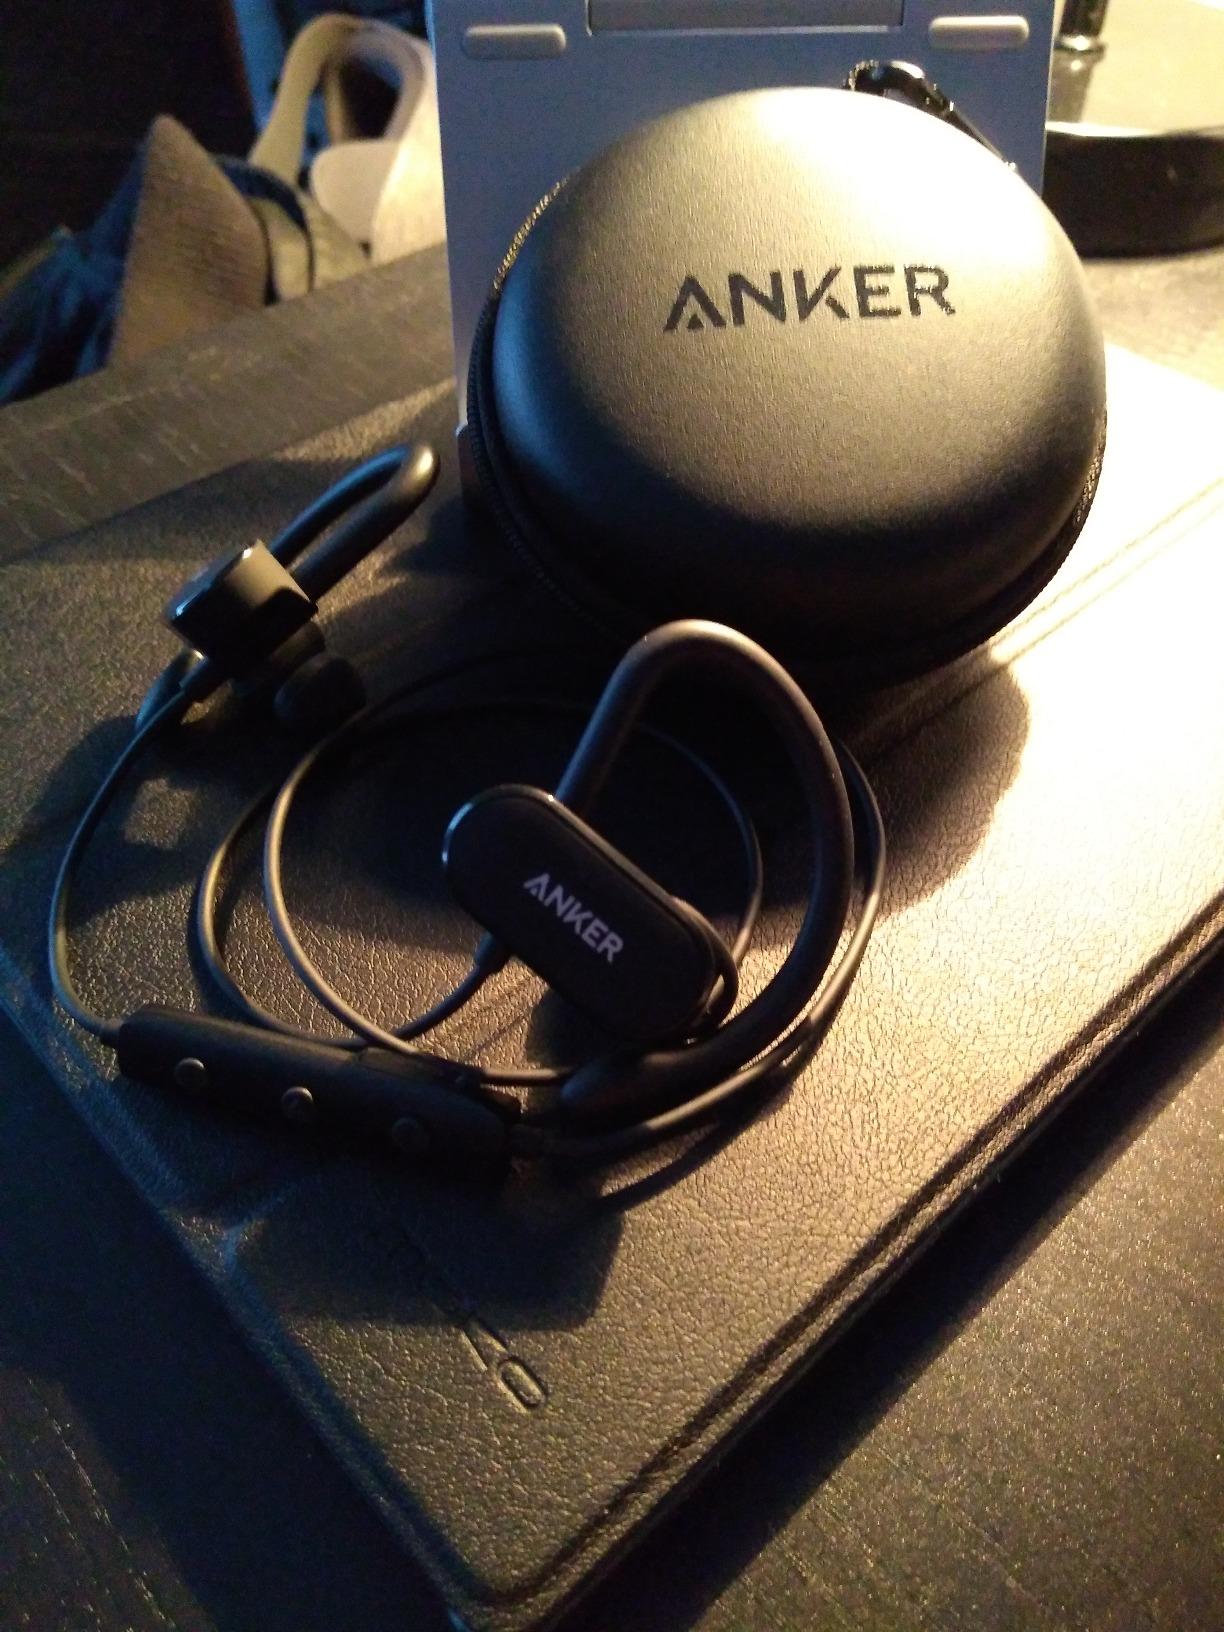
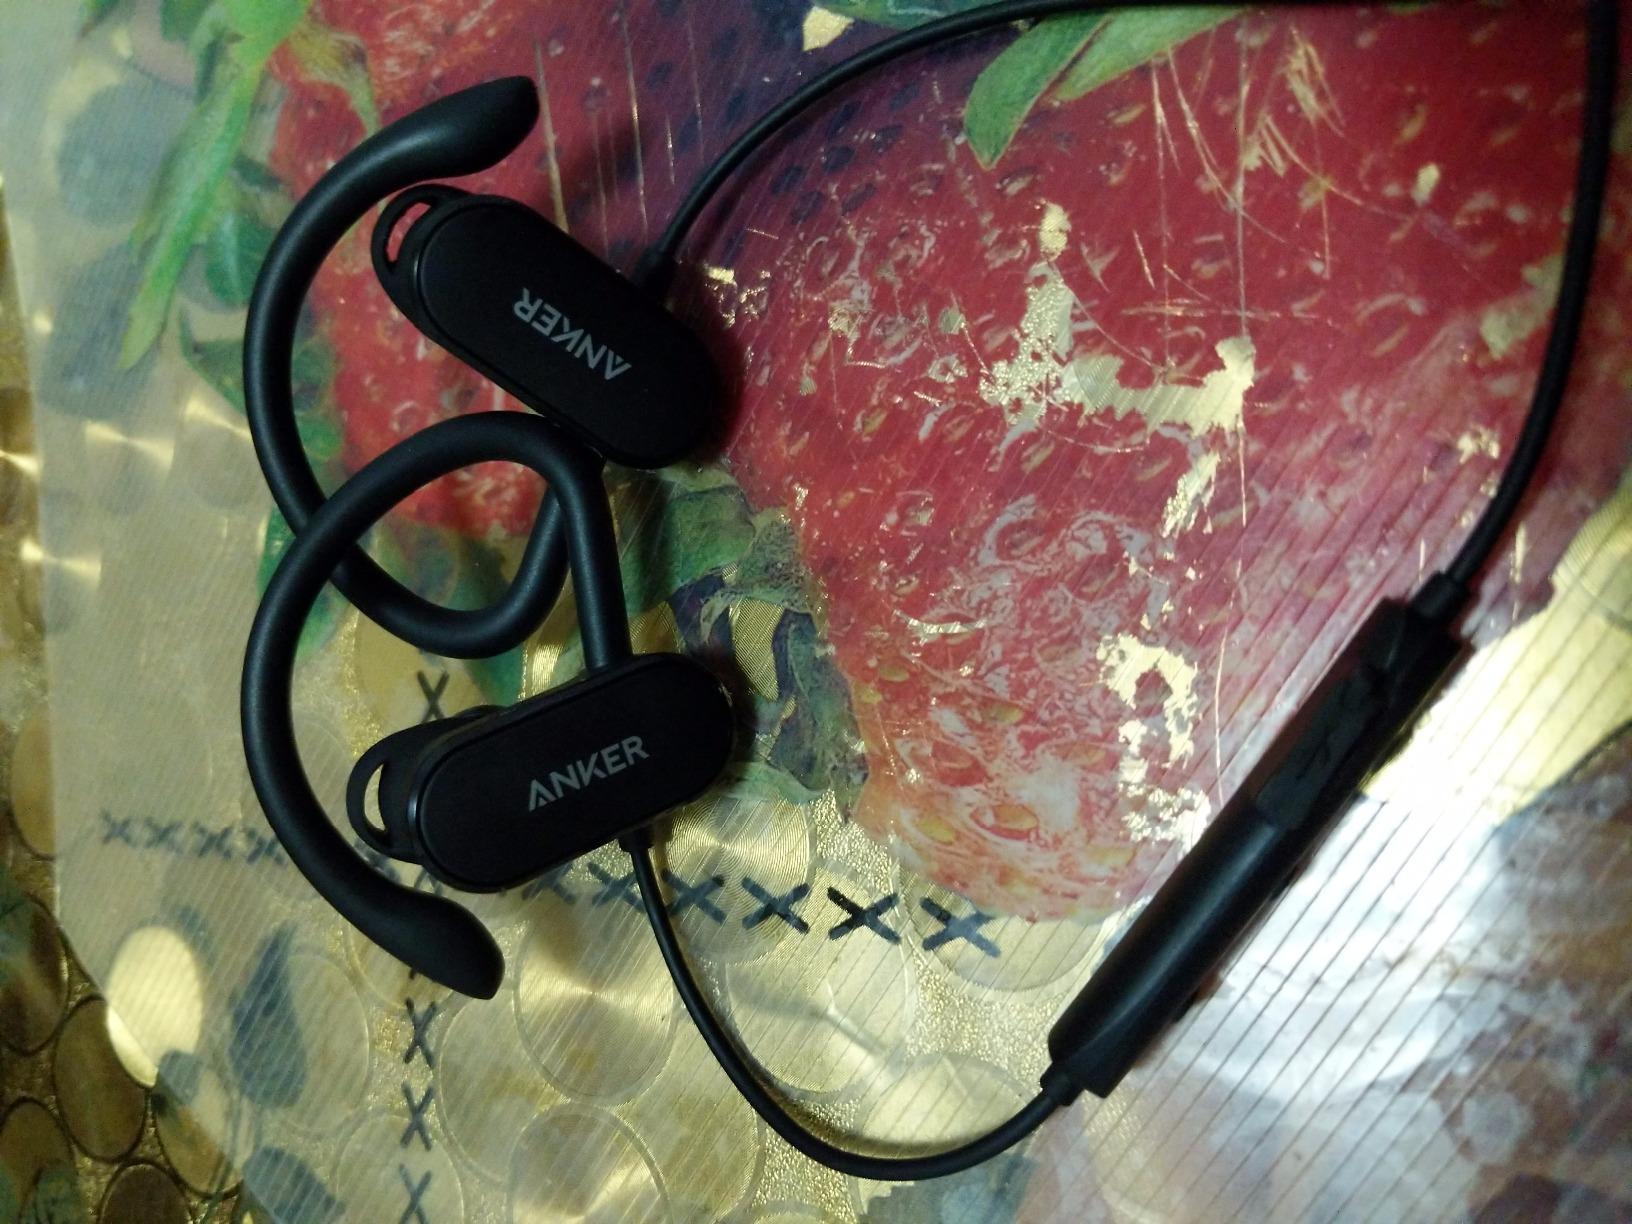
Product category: headphones
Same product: yes